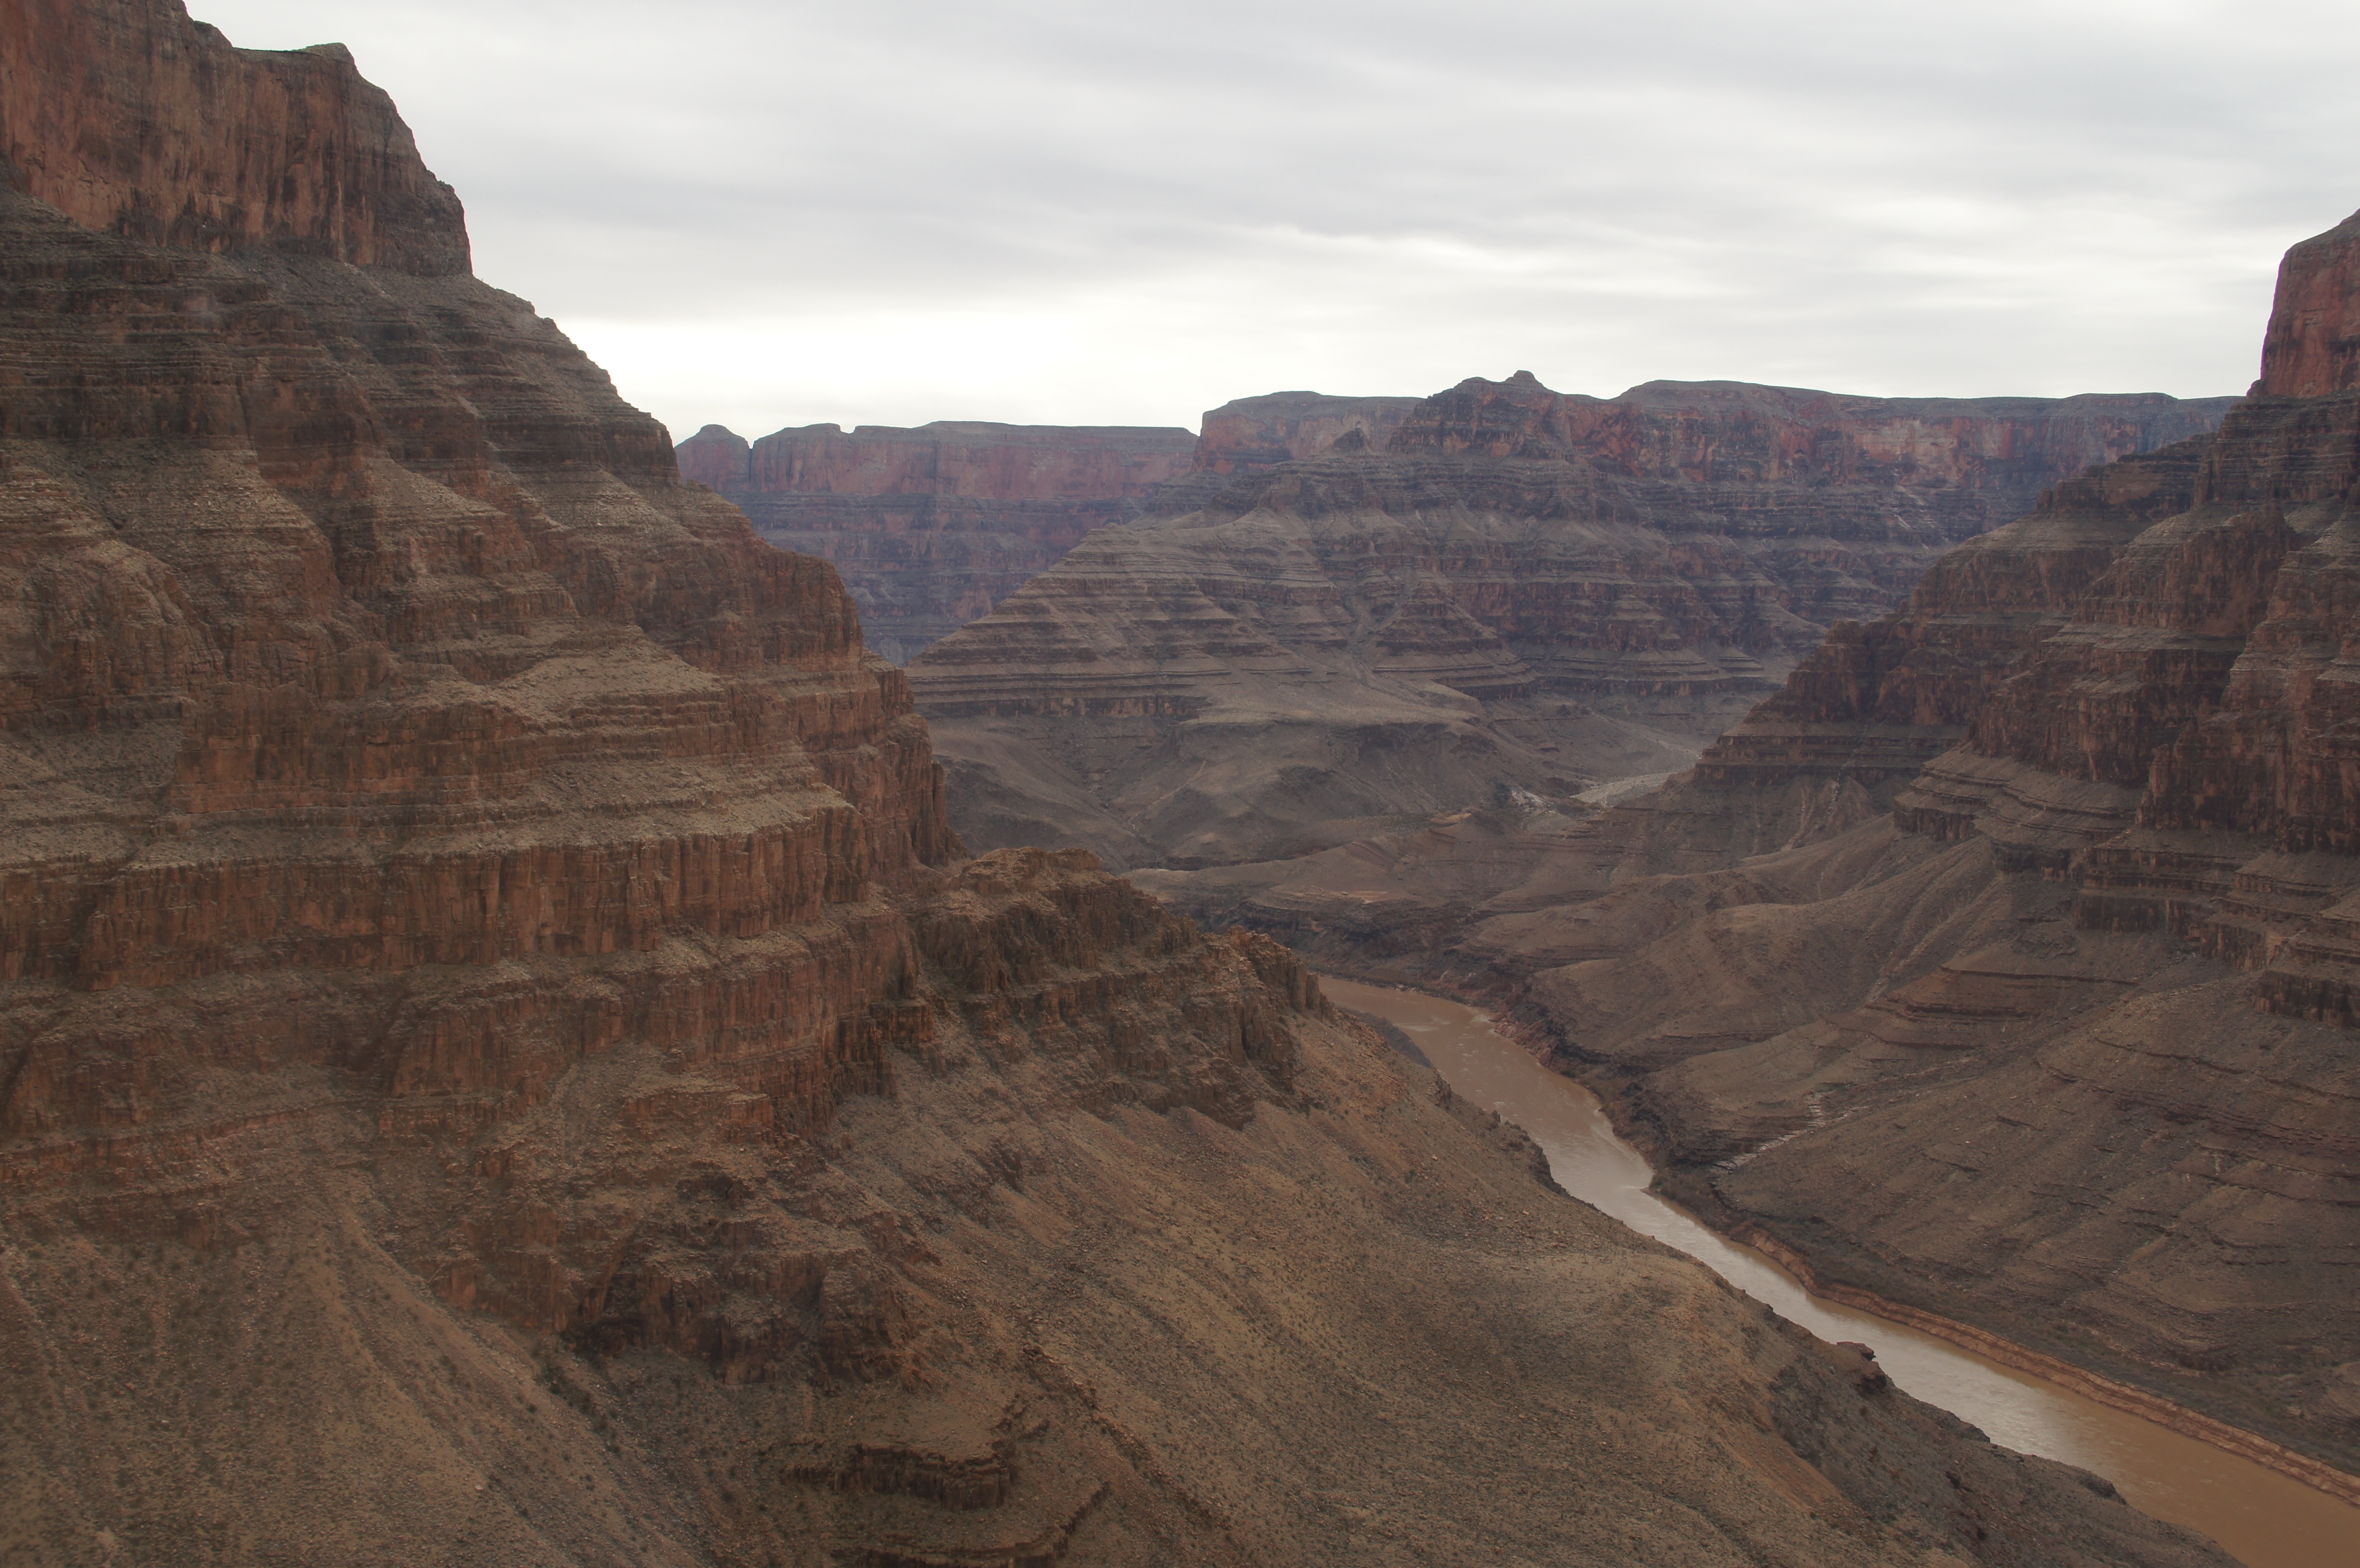
landscape, rock, valley, formation, cliff, arch, park, canyon, grand canyon, terrain, national, geology, badlands, plateau, wadi, landform, geographical feature